Łachwa Ghetto

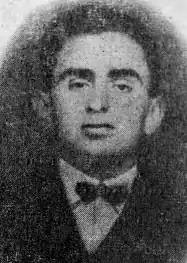
Dov-Berl Lopatin

On 22 June 1941, Germany invaded the Soviet Union in Operation Barbarossa. Two weeks later on 8 July 1941, the German Wehrmacht overran the town. A Judenrat was established by the Germans, headed by a former Zionist leader, . Rabbi Hayyim Zalman Osherowitz was arrested by the police. His release was secured later, only after the payment of a large ransom.